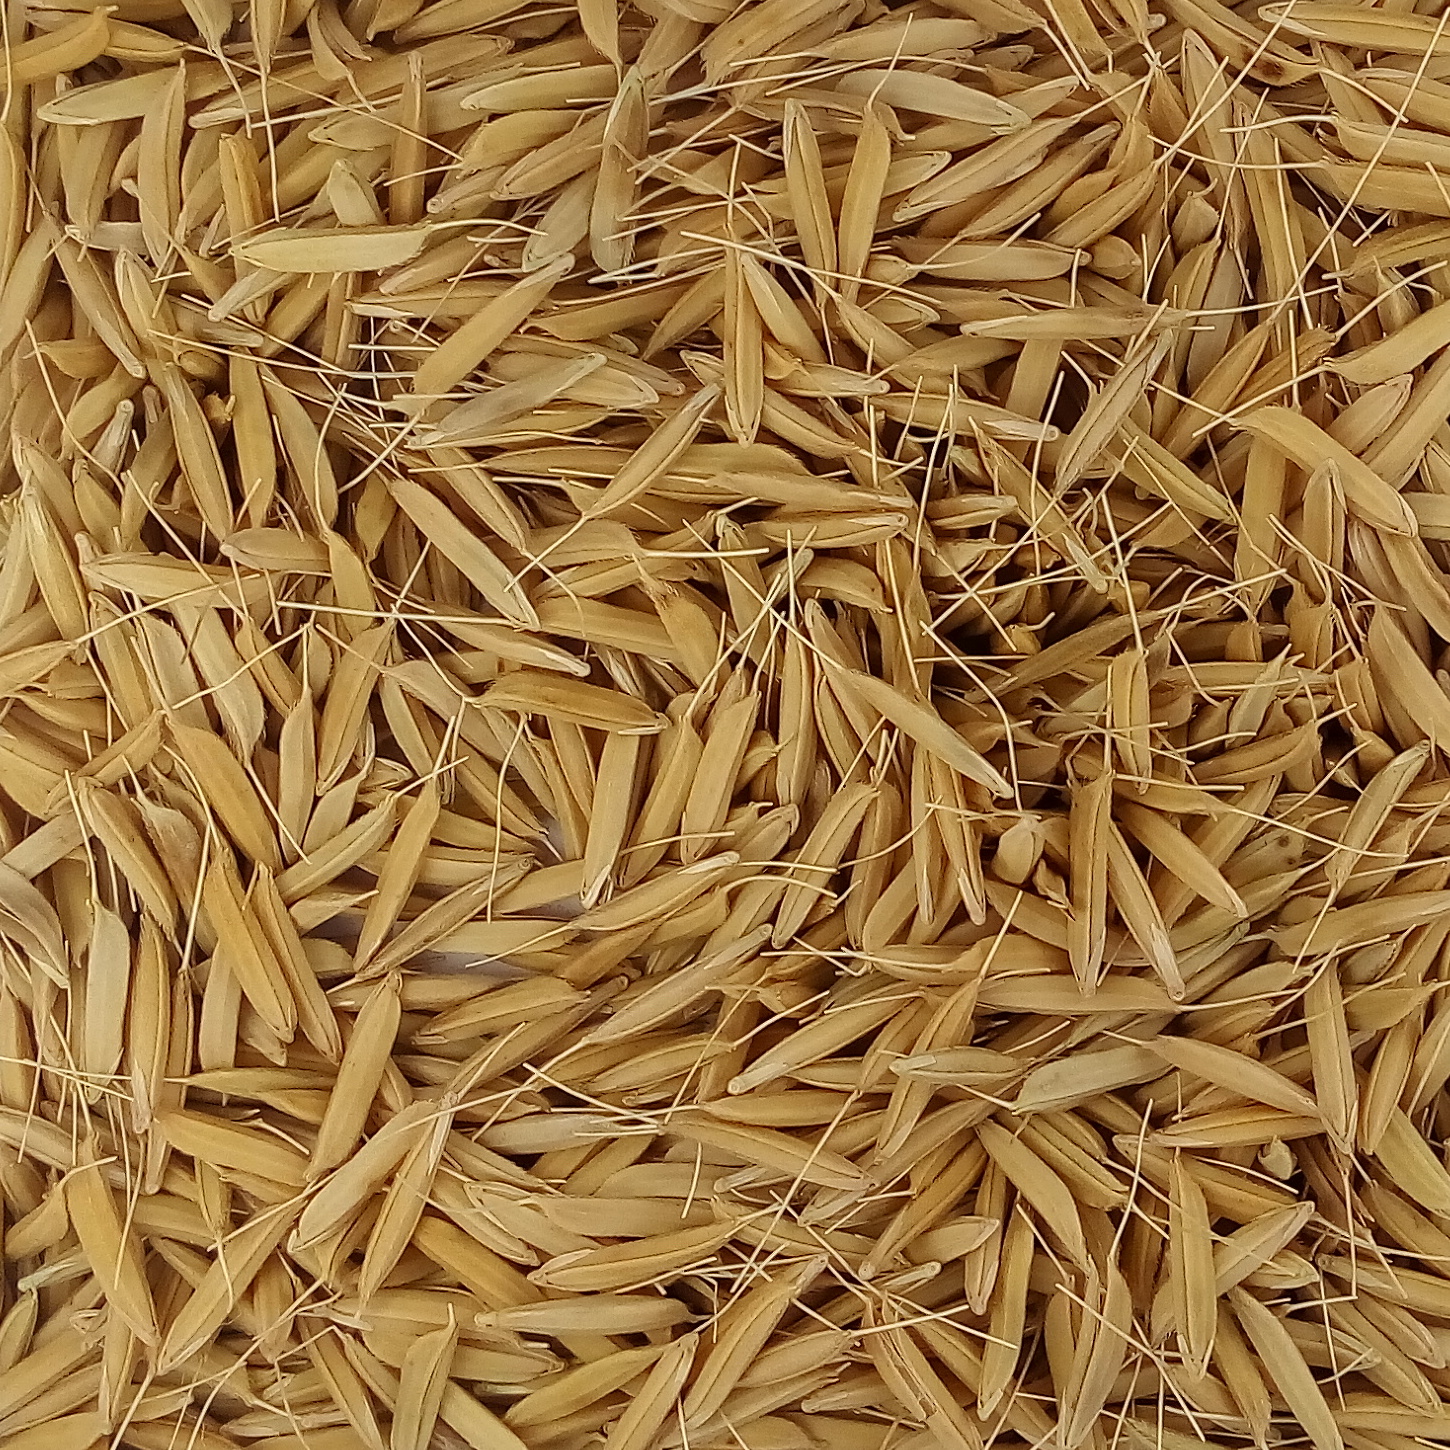
Rice seed variety: PB1